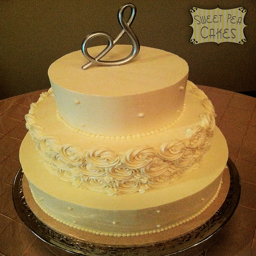
A white wedding cake with a decorative top.
A three layer white cake with a symbol on top.
A three tiered wedding cake in white is shown with a large S on top.
An elegant wedding cake topped with a cursive S.
This beautiful wedding cake has a cursive s on top